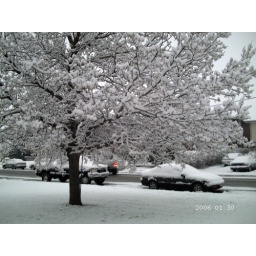
My car and beautiful tree in front yard.